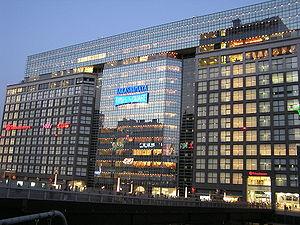
Takashimaya est une grande chaîne japonaise de grand magasin. Fondée en 1829 à Kyōto par Iida Shinshichi en tant que détaillant de l'habillement utilisés et du coton, la société dispose maintenant de points de vente dans l'ensemble de l'archipel et également à New York, Taipei, Paris et Singapour.
Sendagaya est un quartier de Shibuya, un des 23 arrondissements spéciaux de Tōkyō. Sendagaya se trouve entre Shinjuku, Shinjuku Gyoen, Yoyogi, Shinanomachi, Jingumae, et Harajuku.